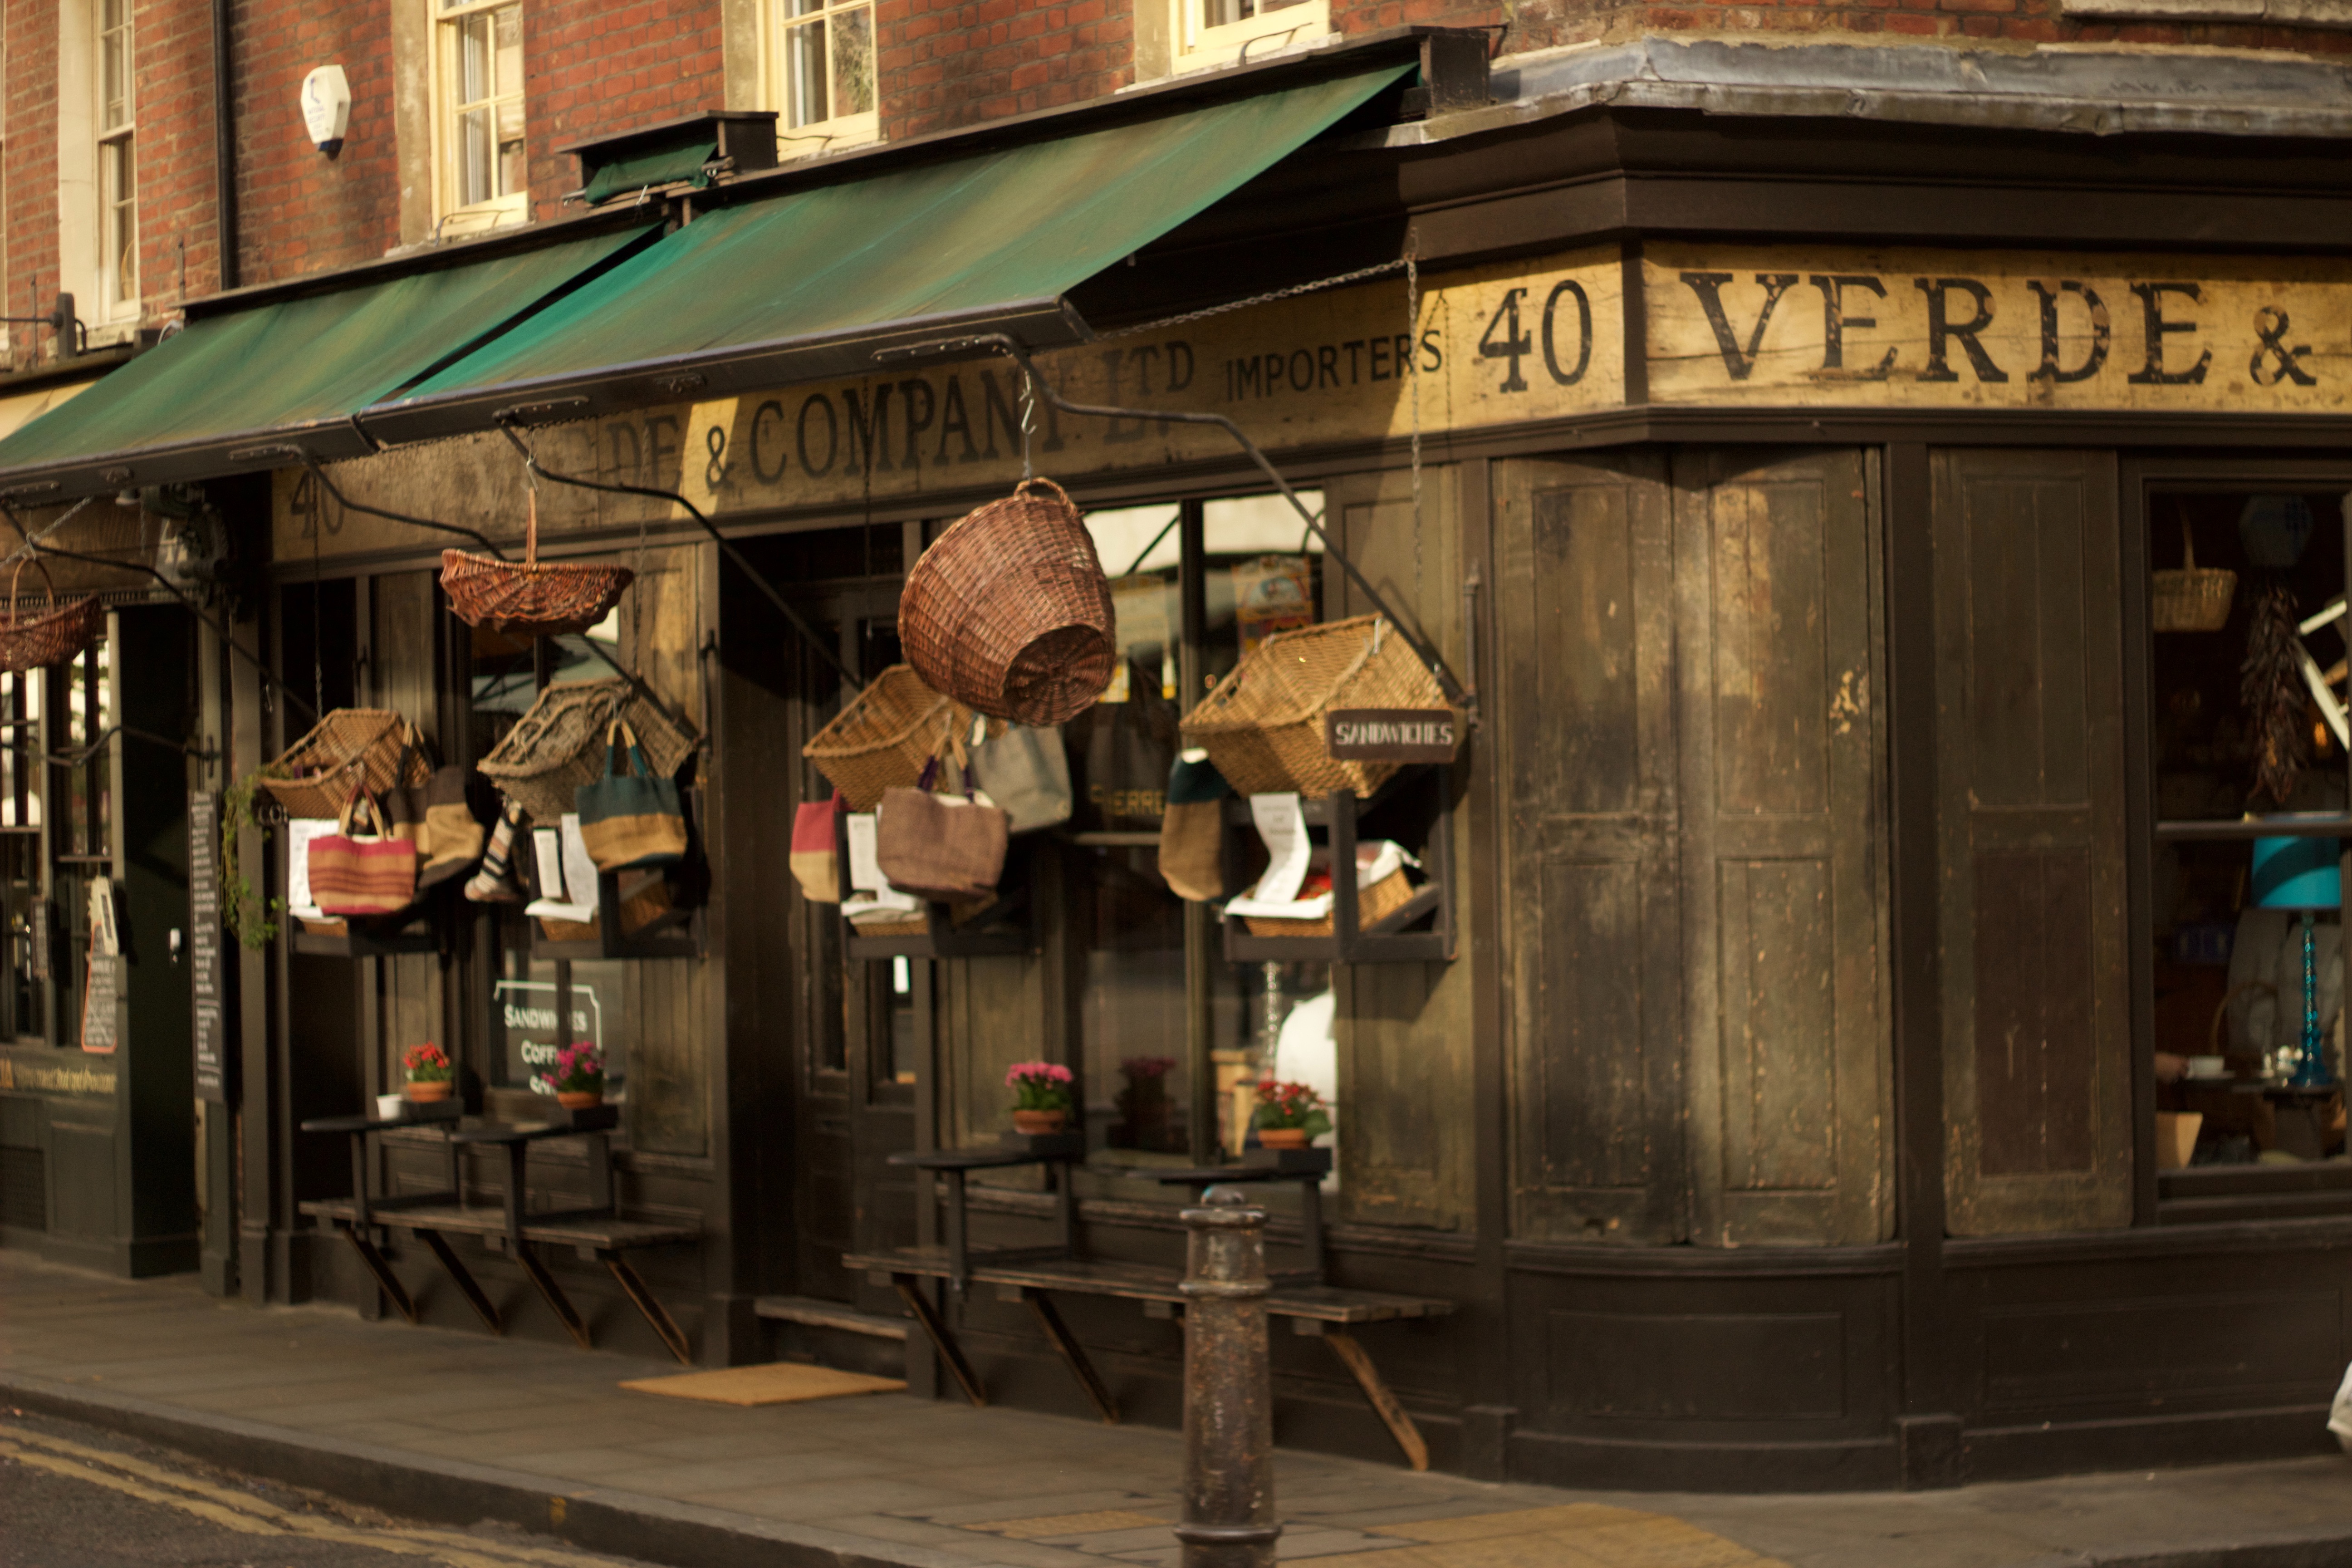
road, street, town, restaurant, city, bar, market, shopping, stall, tavern, human settlement